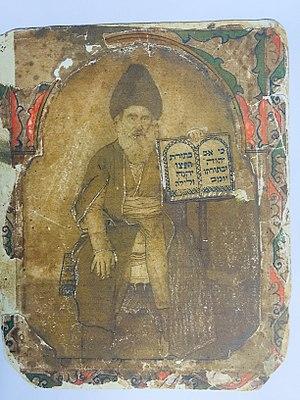
Les Juifs des montagnes habitent principalement le versant nord du Caucase oriental : leur population est surtout concentrée au Daghestan. Ils sont aussi appelés Juifs Juvuro, Juifs Juhuro, Juifs de la montagne ou encore Juifs caucasiens, mais ce dernier terme a un sens plus large car il inclut les Juifs géorgiens et les ashkénazes vivant au Caucase, notamment à Batoum, Tbilissi et Bakou.